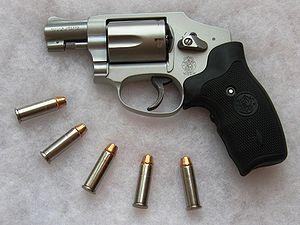
Dérivé du Chiefs Special, le Smith & Wesson Centennial est construit sur la petite carcasse J et tire en double action obligatoire. Sous le nom de Centennial ont été vendus des modèles avec carcasse en acier au carbone, en alliage léger ou en acier inoxydable.